Lead(II,IV) oxide

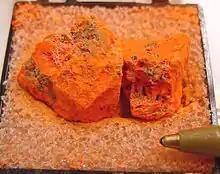
Minium from a mine fire at Broken Hill, Australia

This compound's Latin name "minium" originates from the Minius, a river in northwest Iberia where it was first mined.